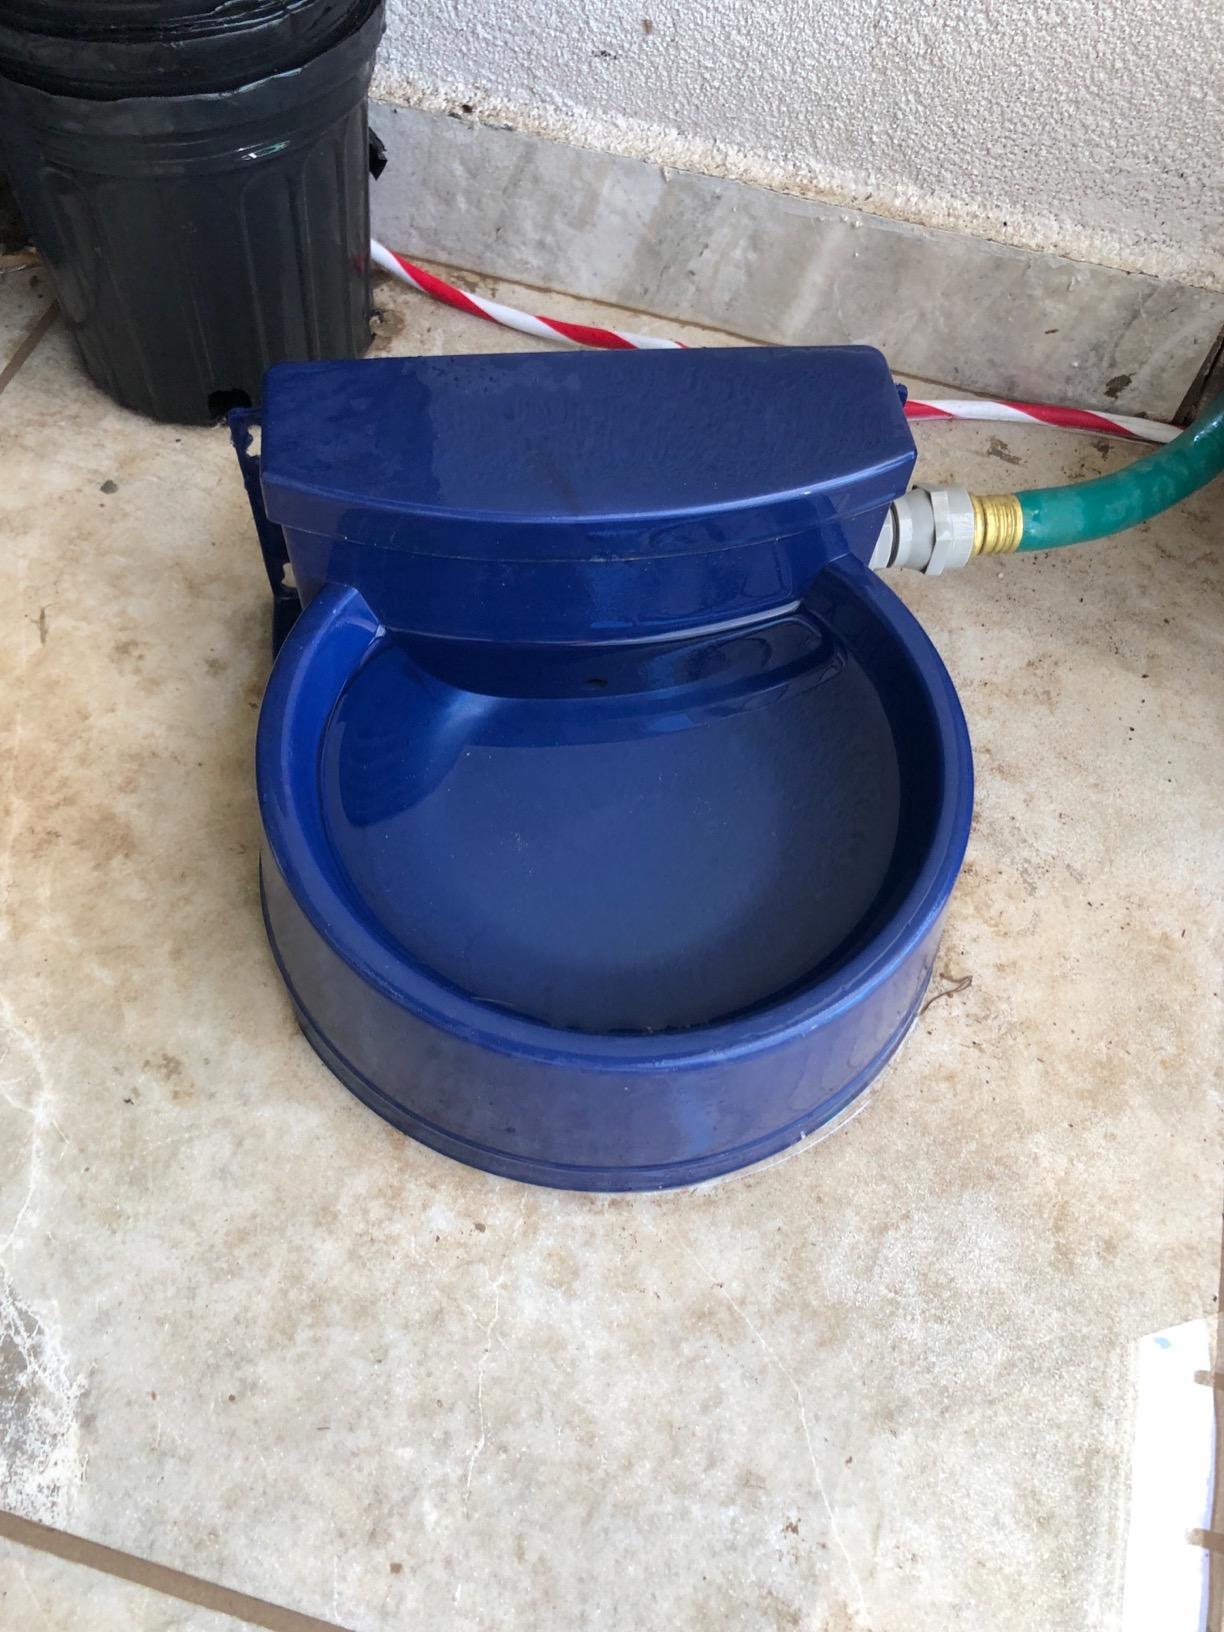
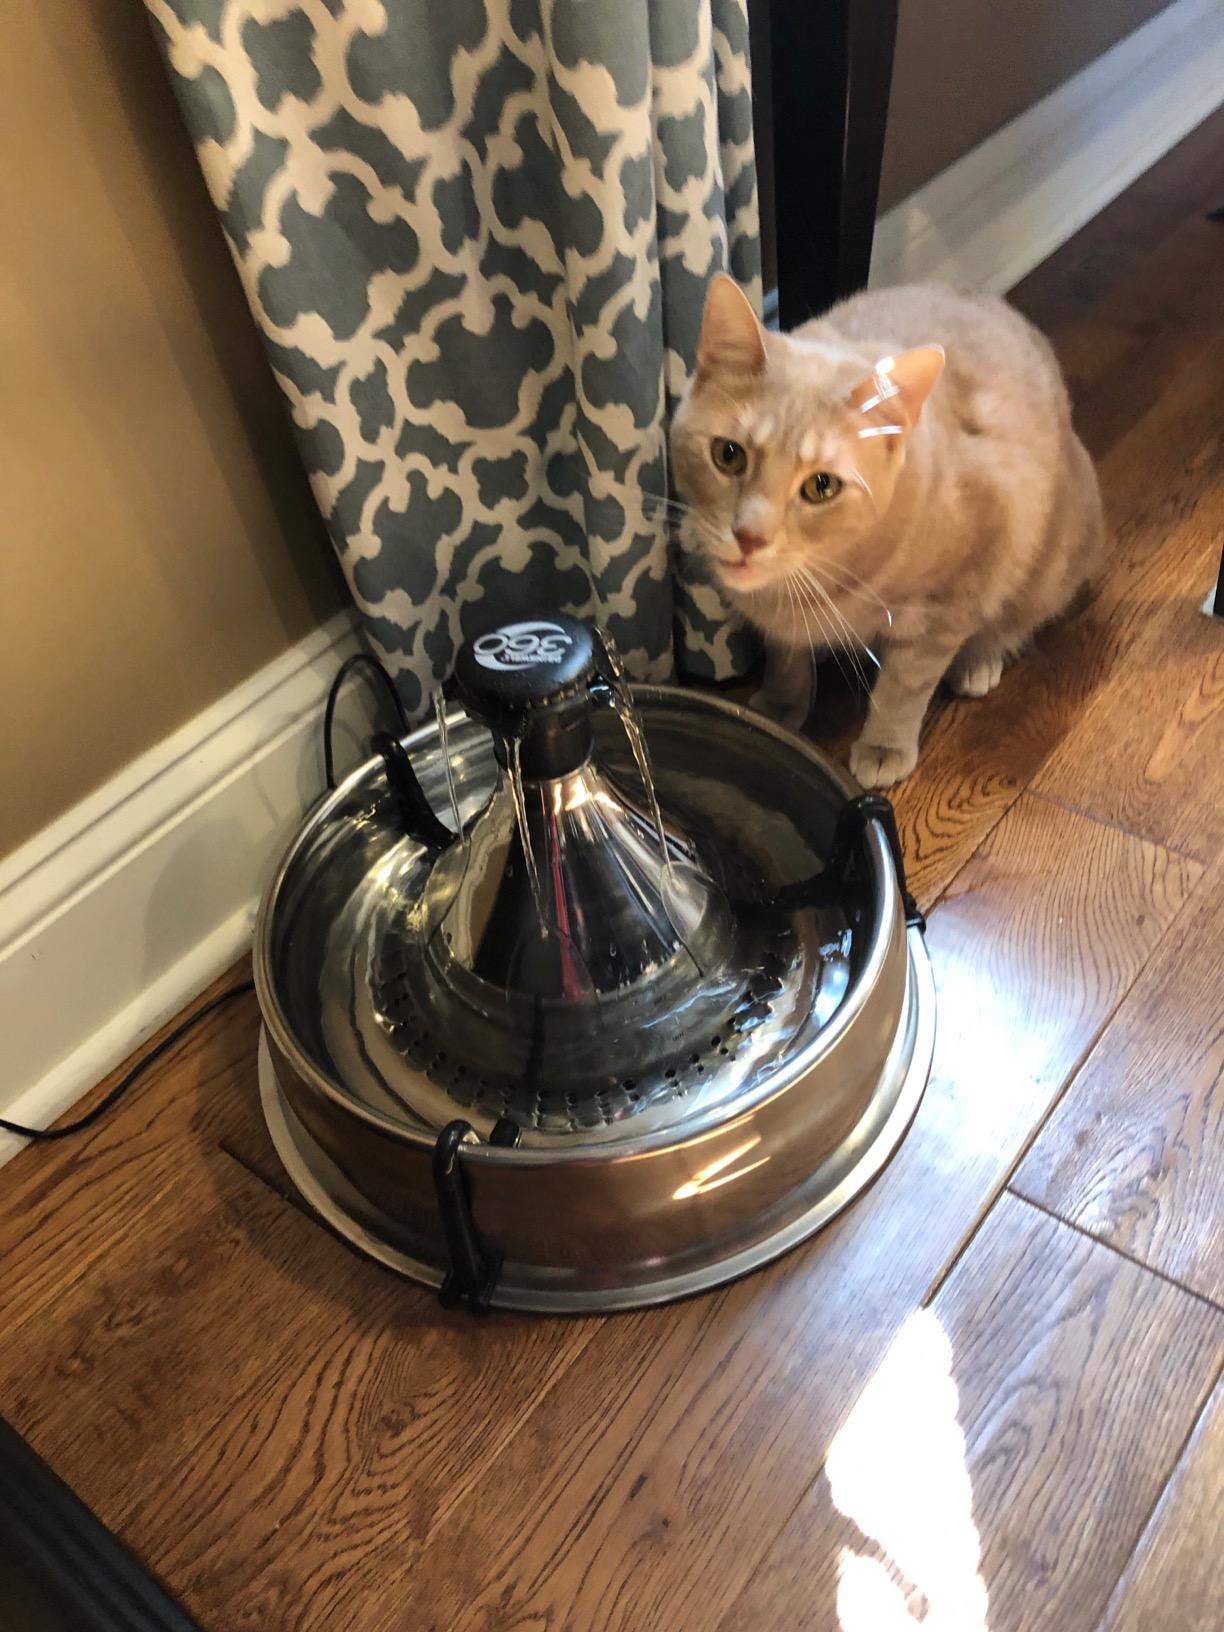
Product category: items_bowl
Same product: no